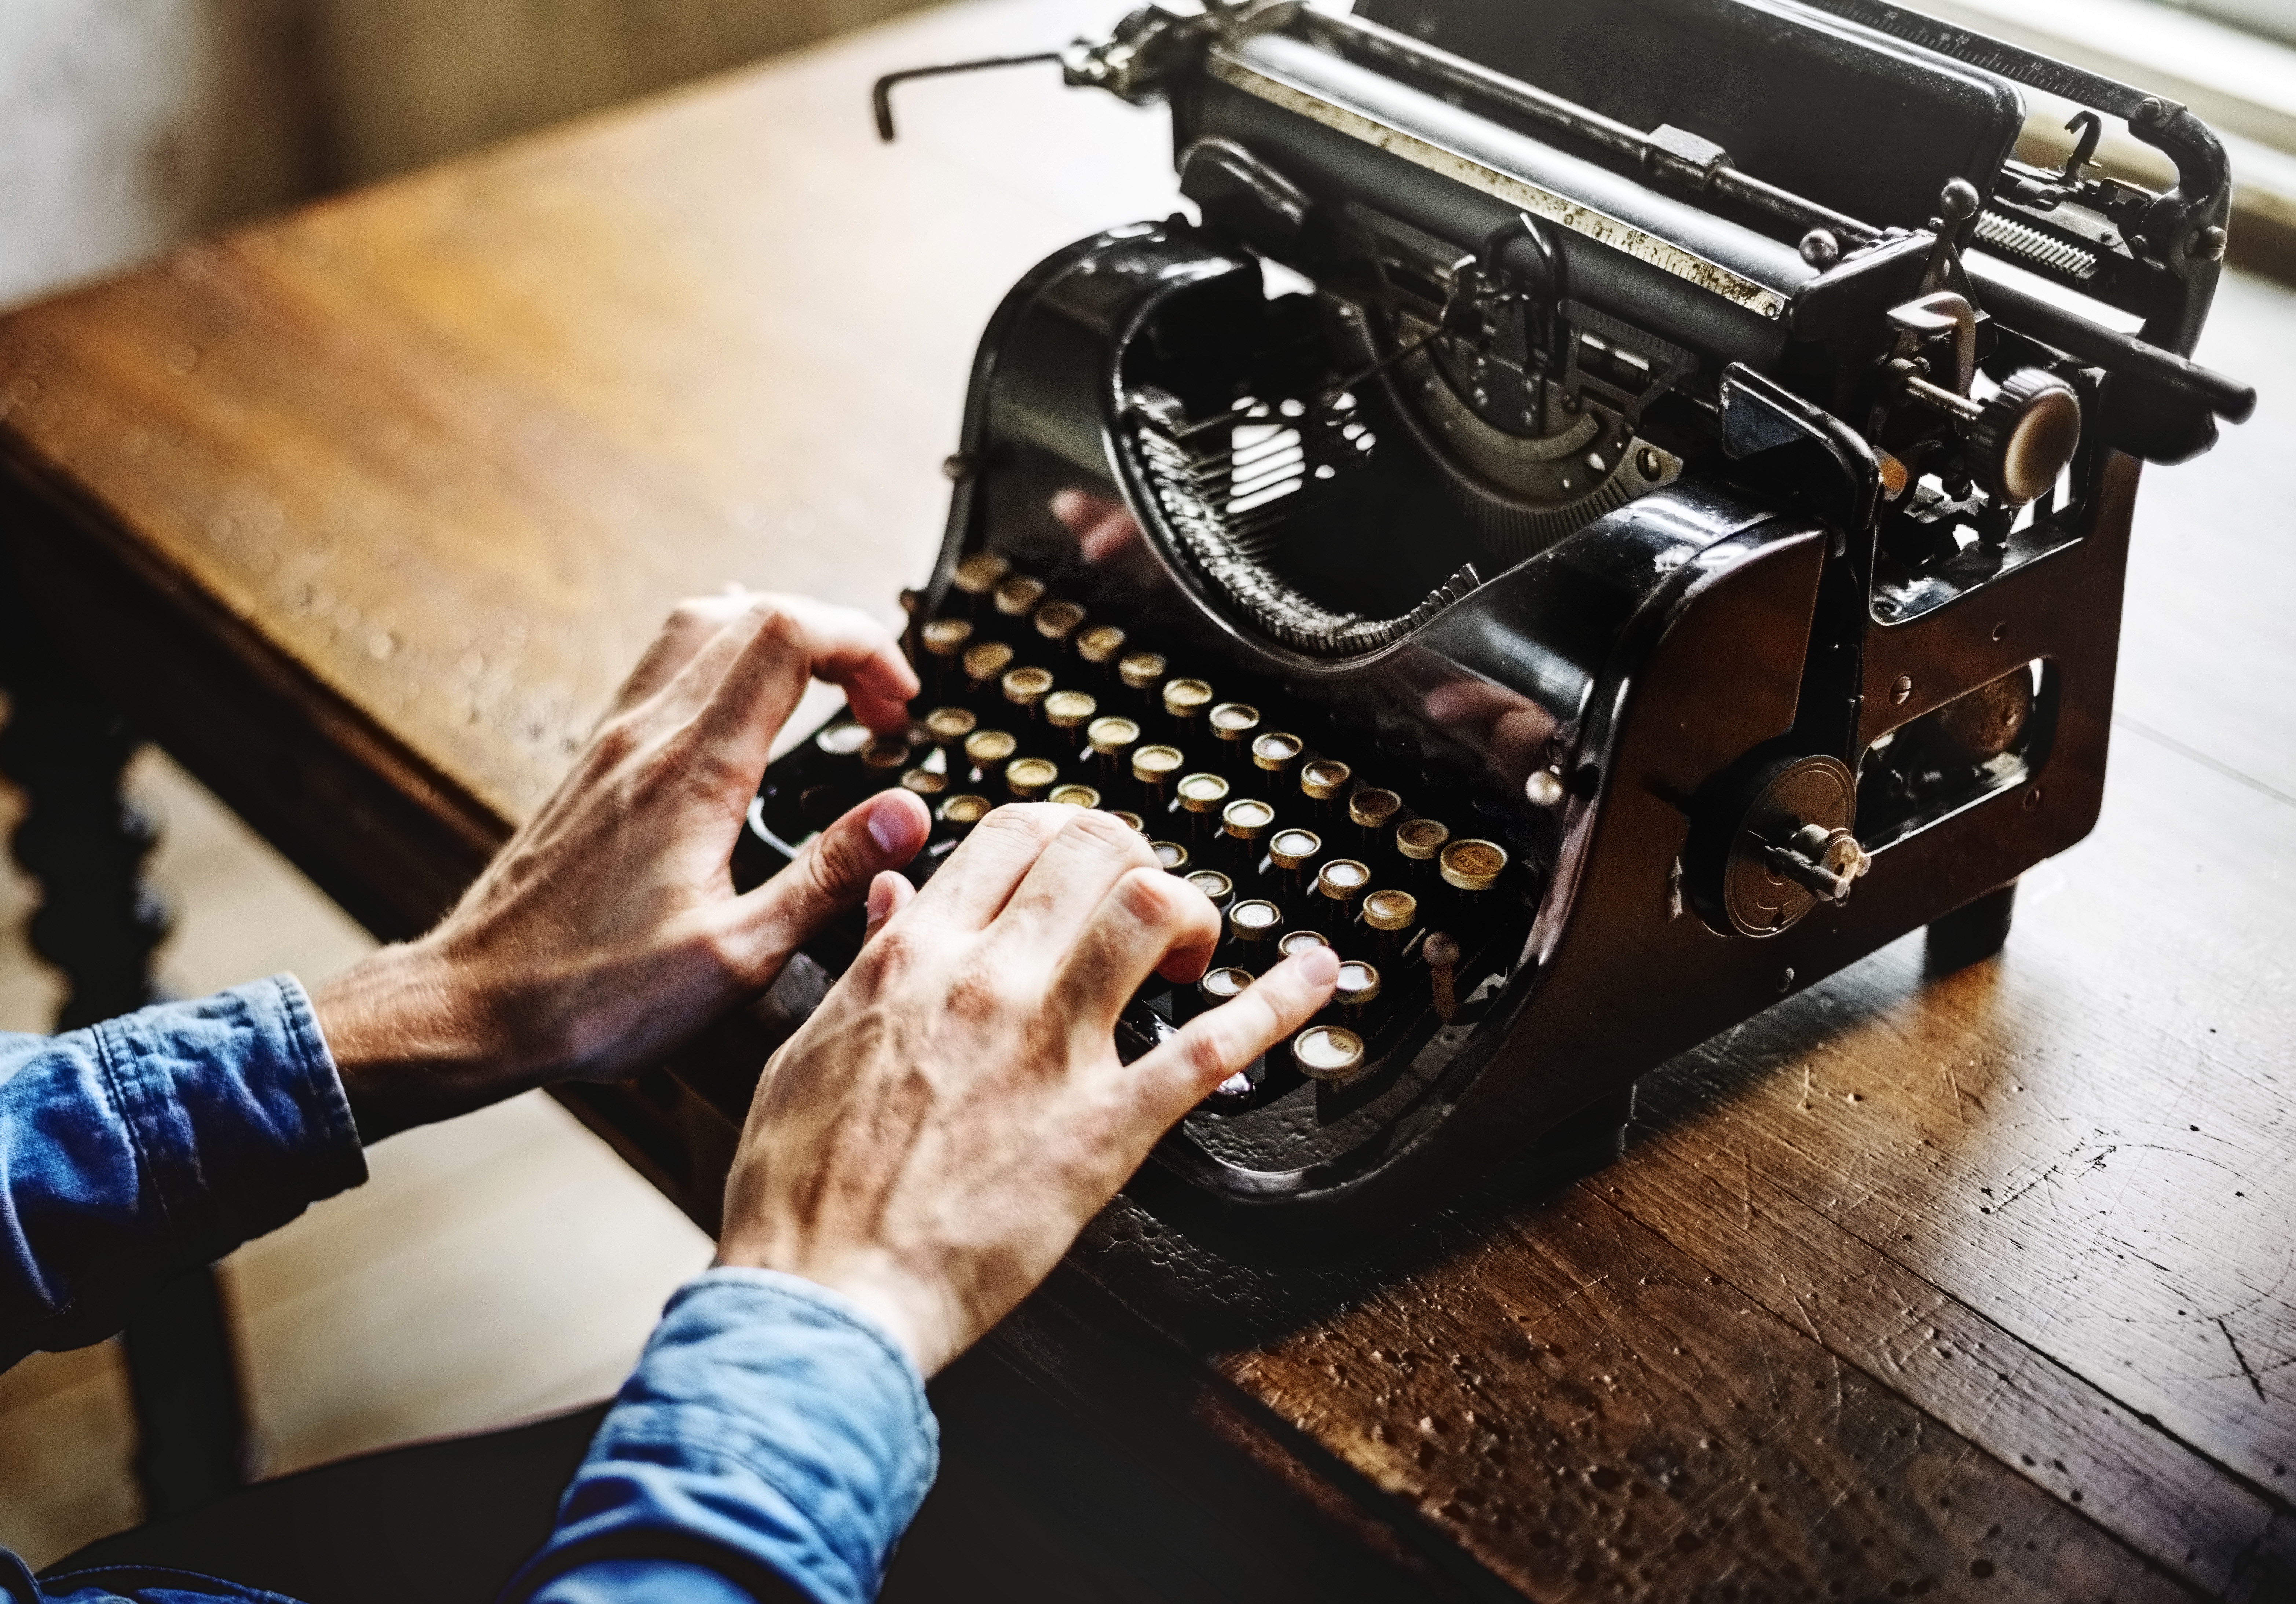
typewriter, office equipment, office supplies